New York State Route 59

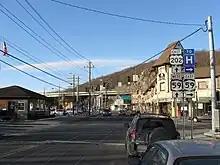
NY 59's brief wrong-way concurrency with US 202 in Suffern.

As NY 59 passes Spring Valley High School, it enters the village limits of Spring Valley. While in Spring Valley, NY 59 has an overlap with CR 35A for about a tenth of a mile and meets the Thruway at exit 14, with a pair of park and ride lots located at the interchange. The route continues eastward into Nanuet, where NY 59 passes through a heavy commercialized area, crossing under NJ Transit/Metro-North Railroad's Pascack Valley Line. Before its busy intersection with CR 33, NY 59 passes The Shops at Nanuet to its south and the Rockland Plaza to its north.